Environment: real
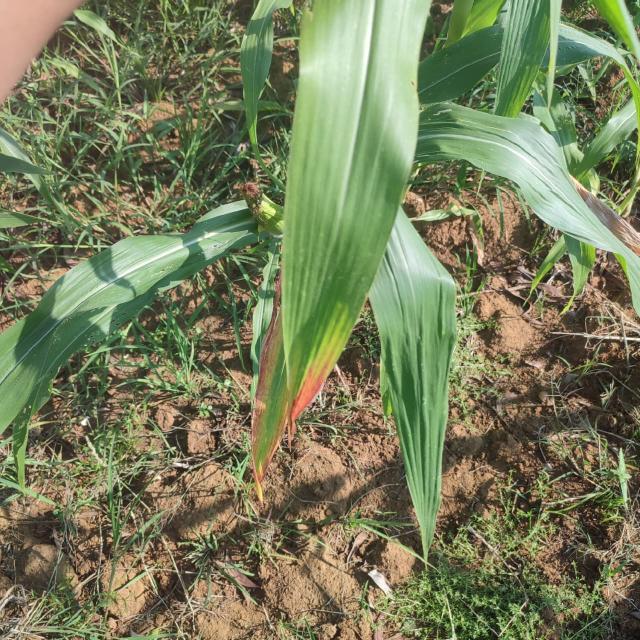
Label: phosphorus_deficiency